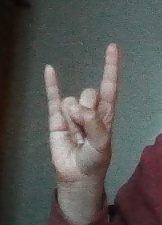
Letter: la